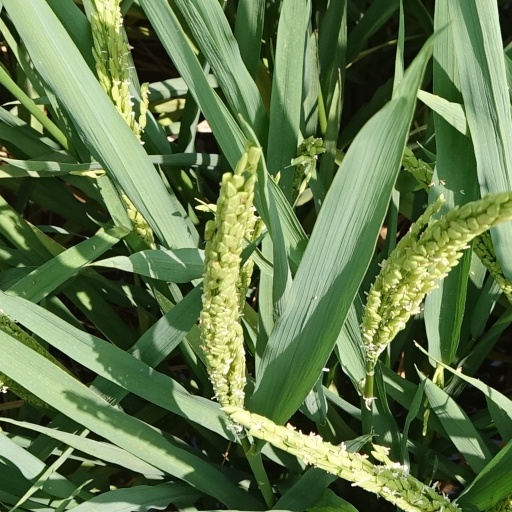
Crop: rice